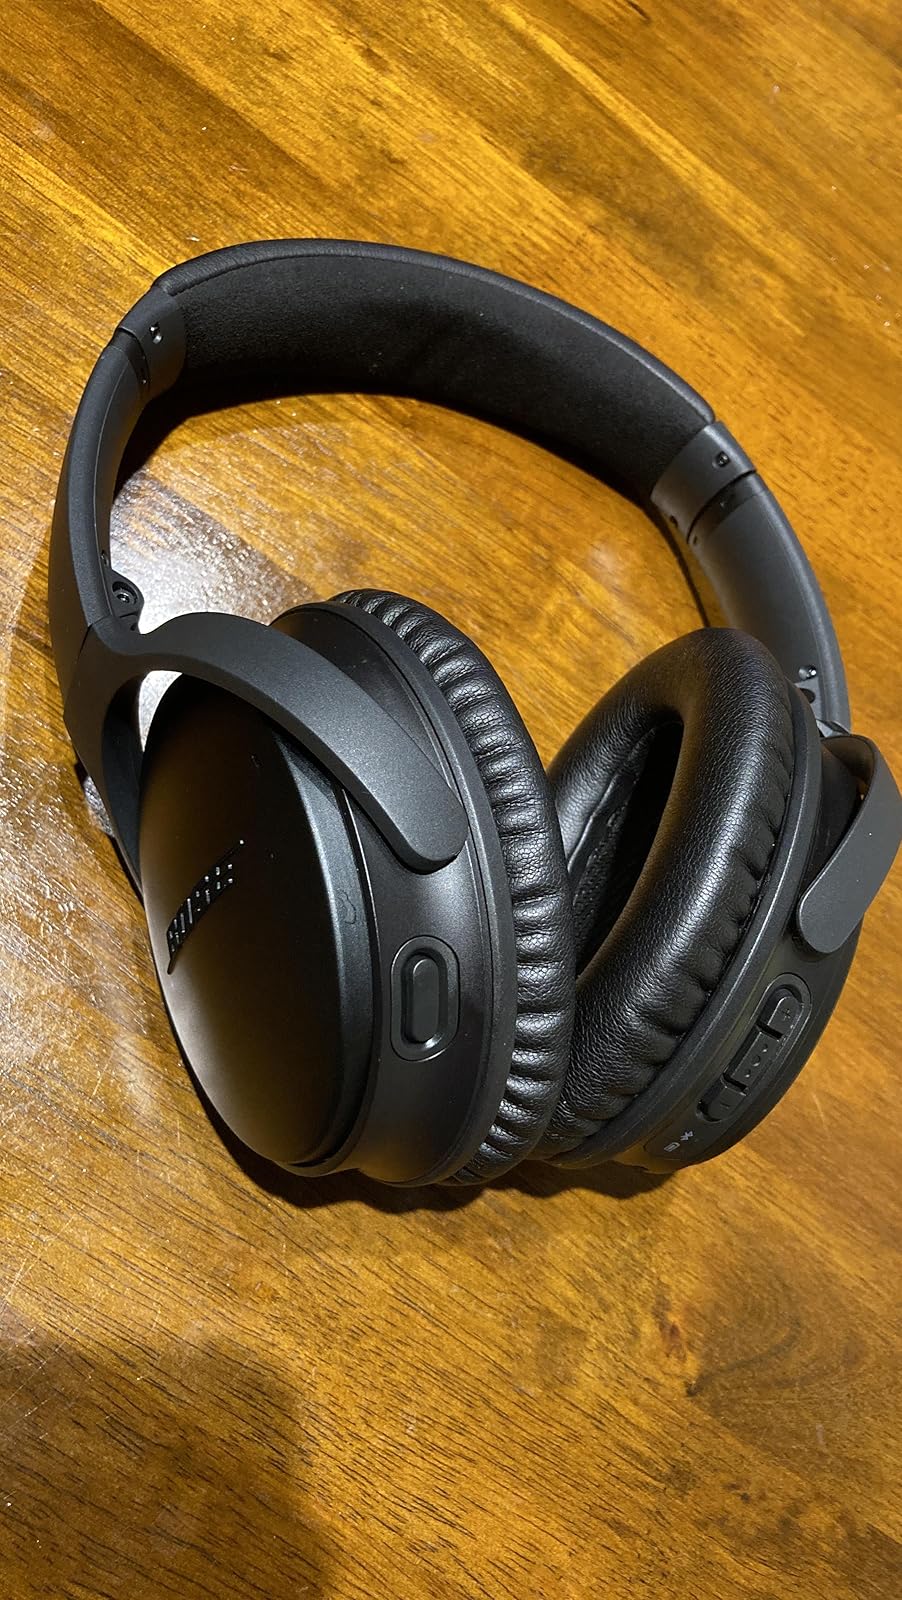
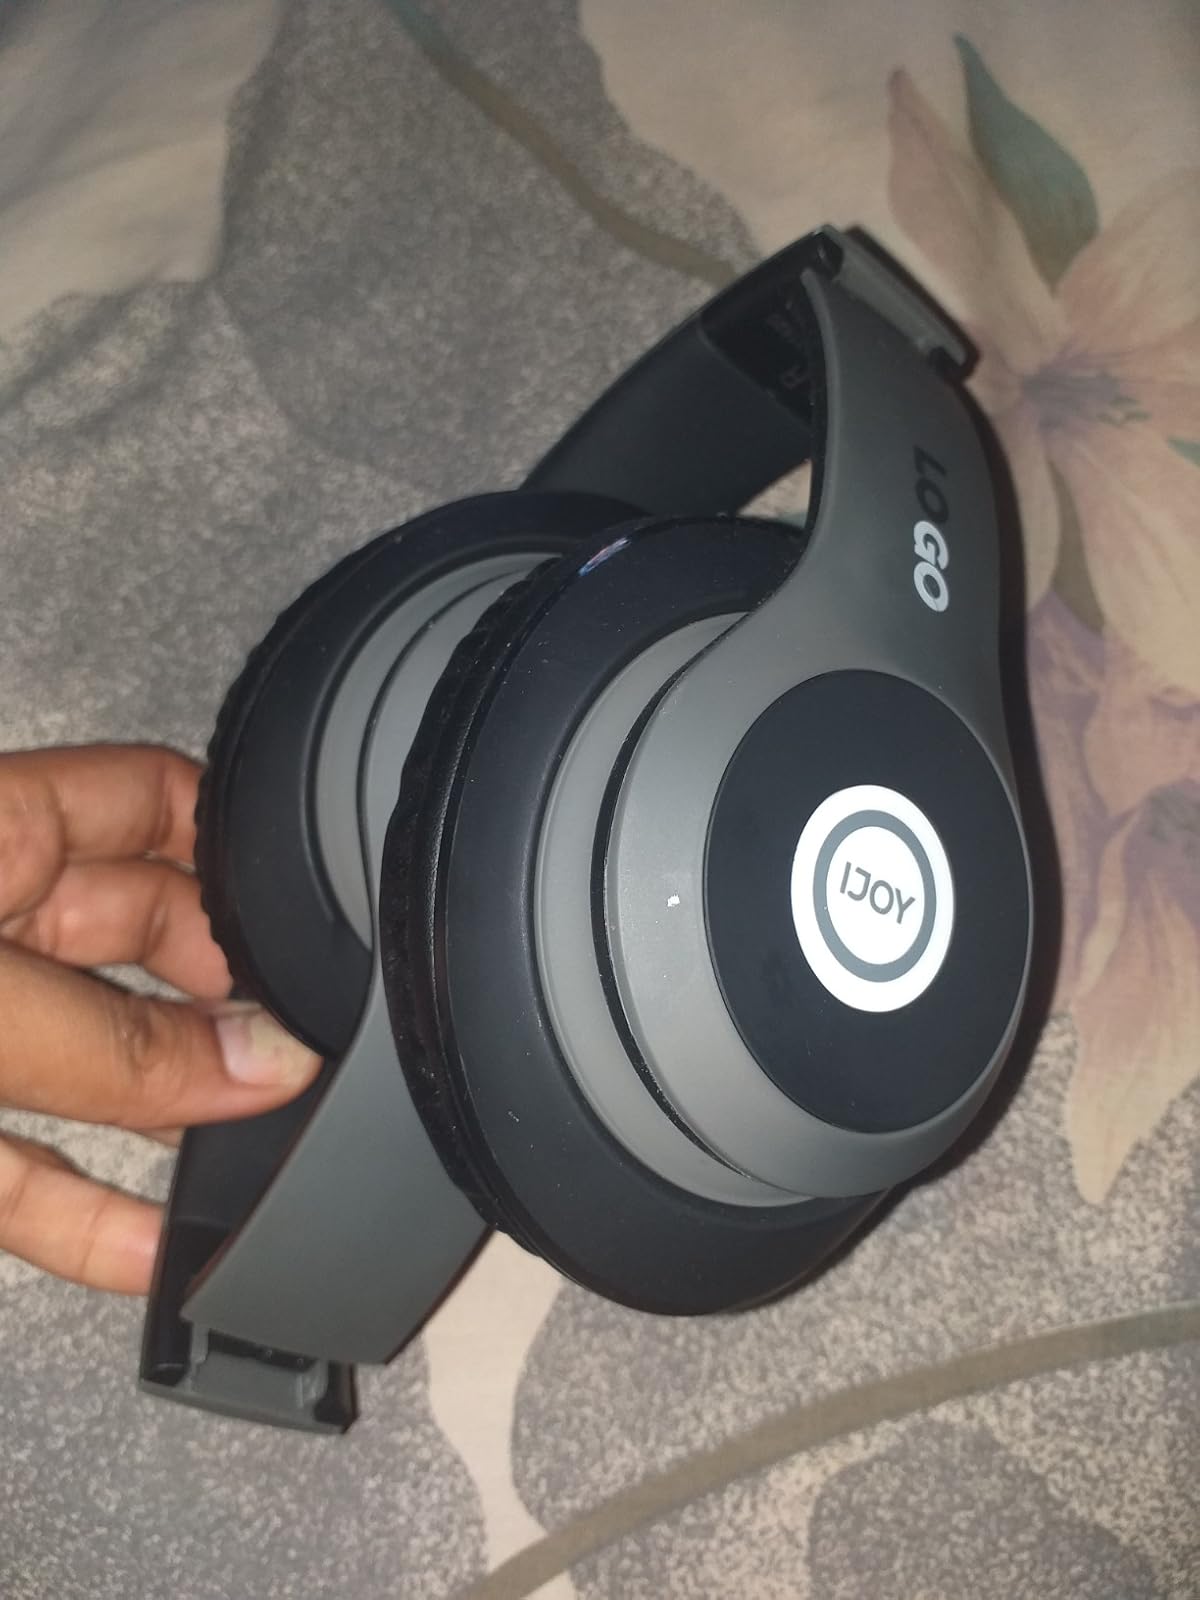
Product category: headphones
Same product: no